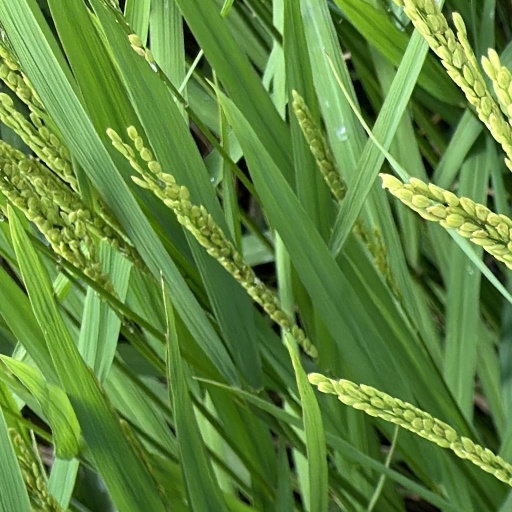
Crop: rice